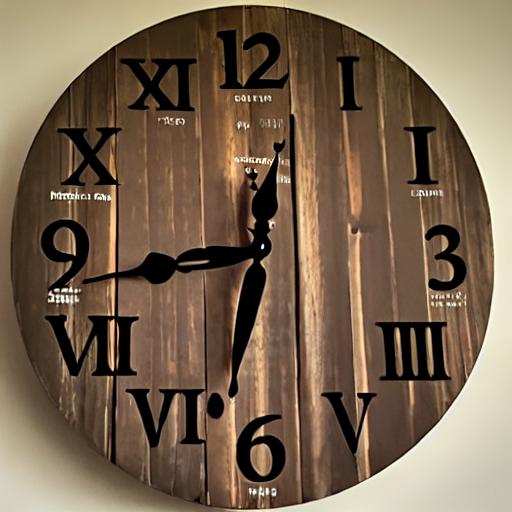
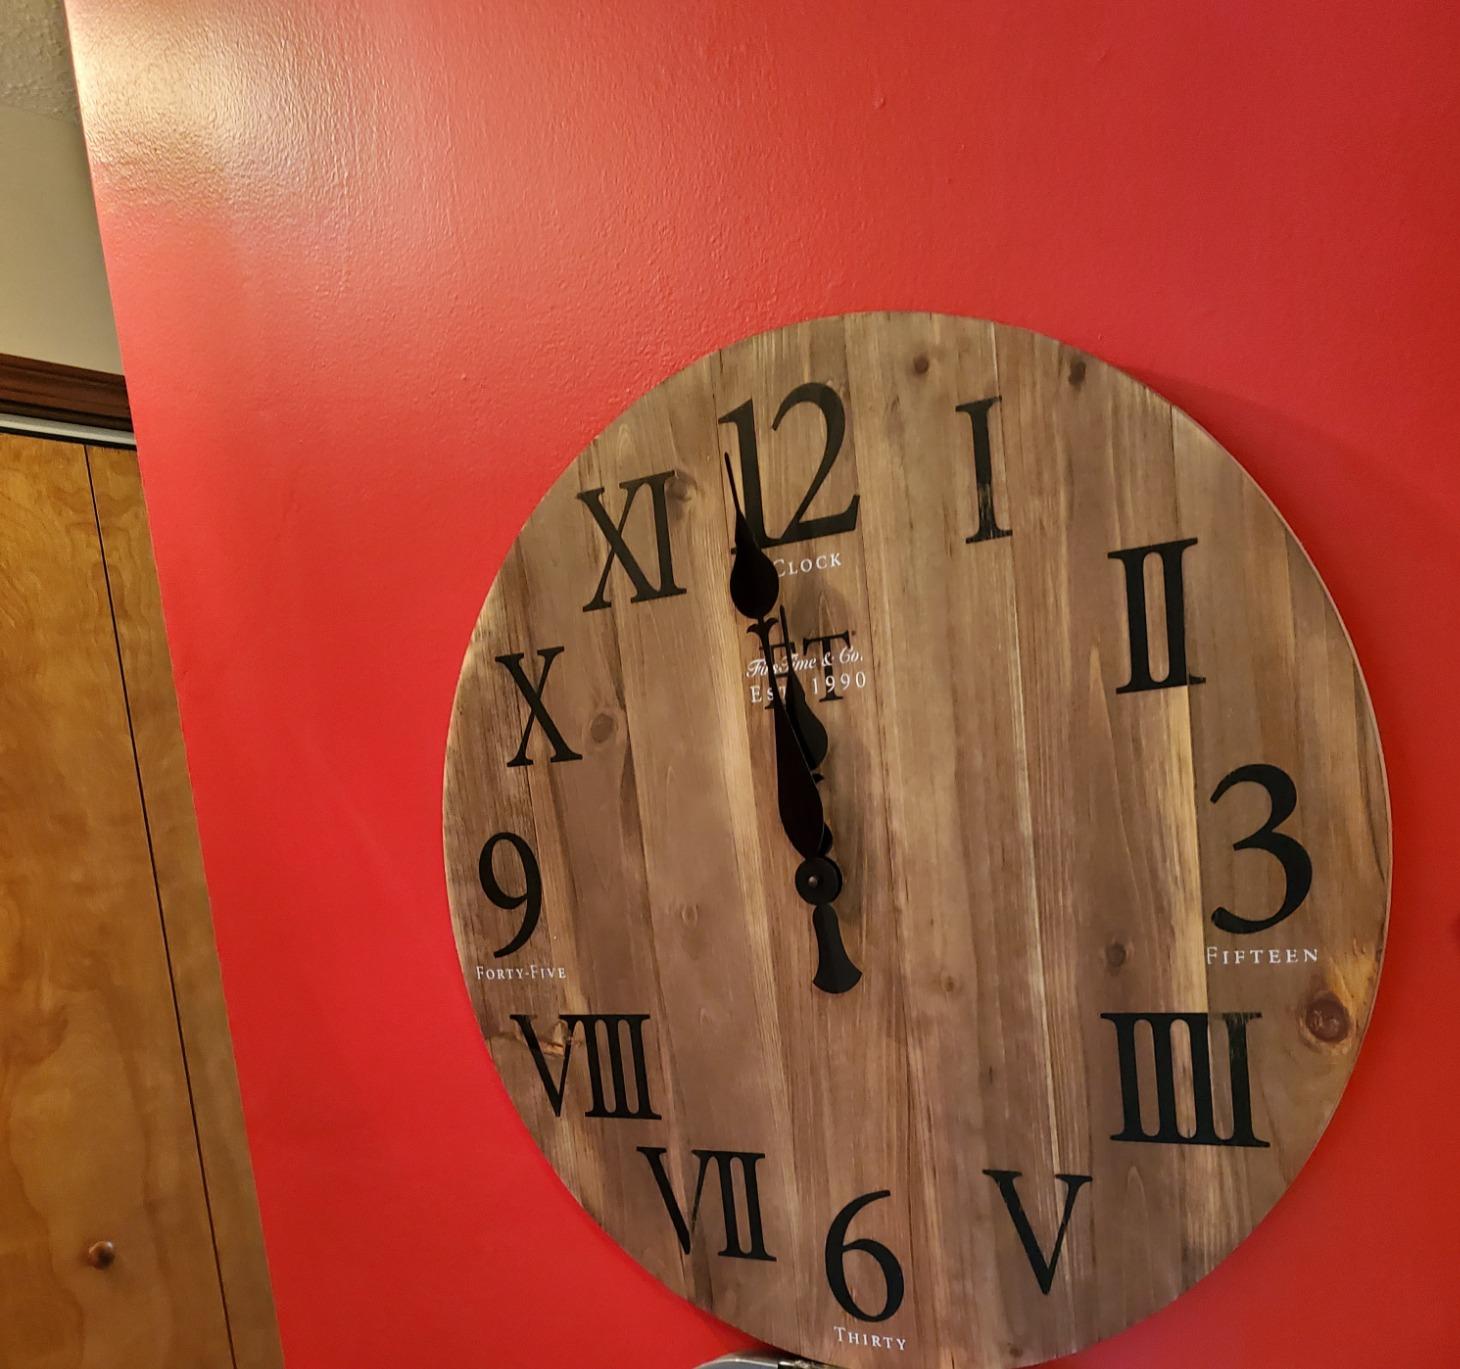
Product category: clock
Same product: no